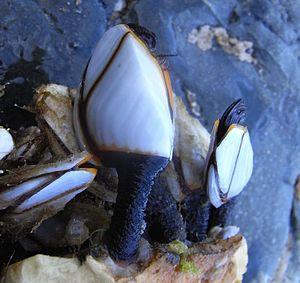
Cette page a pour objet de présenter un arbre phylogénétique des Thecostraca, c'est-à-dire un cladogramme mettant en lumière les relations de parenté existant entre leurs différents groupes, telles que les dernières analyses reconnues les proposent. Ce n'est qu'une possibilité, et les principaux débats qui subsistent au sein de la communauté scientifique sont brièvement présentés ci-dessous, avant la bibliographie.